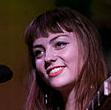
Age: 24